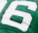
Number: 6